Jovito Salonga

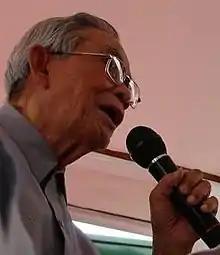
Salonga at a speaking engagement, 2005

Jovito Salonga was born in poverty in Brgy. San Miguel, Pasig on June 22, 1920. His father was a Presbyterian pastor, Esteban Salonga and his mother, Bernardita "Dinang" Reyes, was a market vendor. His parents married in 1904. Jovito Salonga, the youngest of five brothers, worked his way through college and law school as a proofreader in the publishing firm of his eldest brother, Isayas. He spent time shoe-shining and selling newspapers in the streets of Pasig. Salonga graduated at Pasig Elementary School. During his senior year at the College of Law at the University of the Philippines (U.P.) in Manila, he quit his job to prepare for the bar exam. Due to the beginning of World War II, he postponed taking the Philippine Bar Examination until 1944, when he topped the bar with a then-record grade point average of 95.3%.